Shang dynasty

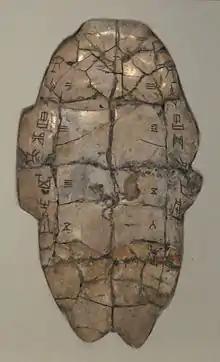
Tortoise shell with divinatory inscriptions

The oldest extant direct records date from at Anyang, covering the reigns of the last nine Shang kings. The Shang had a fully developed system of writing, preserved on bronze inscriptions and a small number of other writings on pottery, jade and other stones, horn, etc., but most prolifically on oracle bones. The complexity and sophistication of this writing system indicates an earlier period of development, but direct evidence of such is still lacking. Other advances included the invention of many musical instruments and celestial observations of Mars and various comets by Shang astronomers.